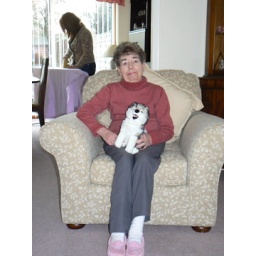
Mum and new sofa chair with Finish Husky. Isabel ironing in background- xmas 2006